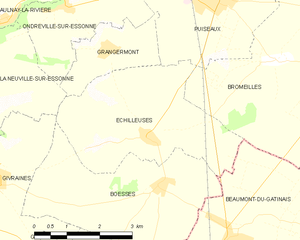
Échilleuses est une commune française, située dans le département du Loiret en région Centre-Val de Loire.